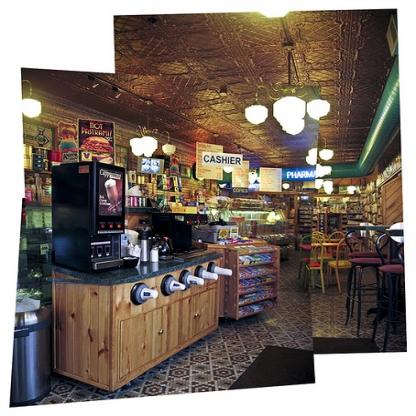
Scene: Indoor